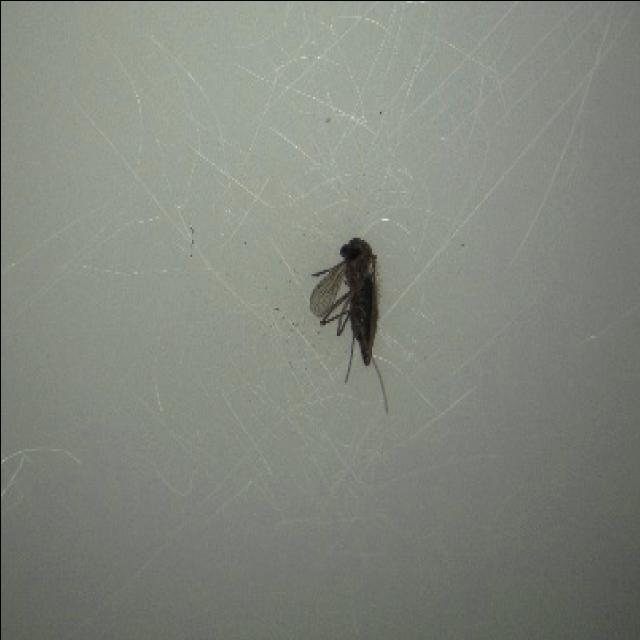
Species: culex_tritaeniorhynchus